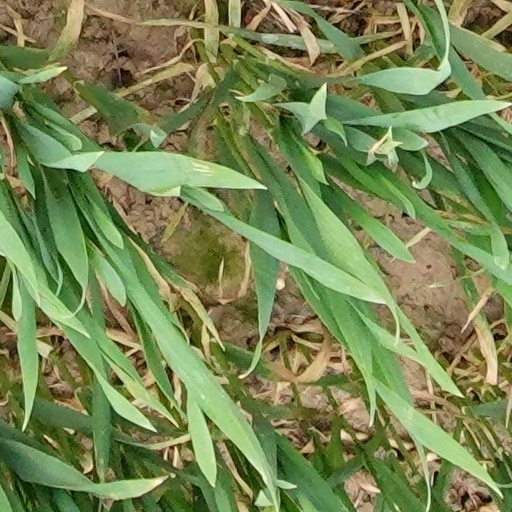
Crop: wheat